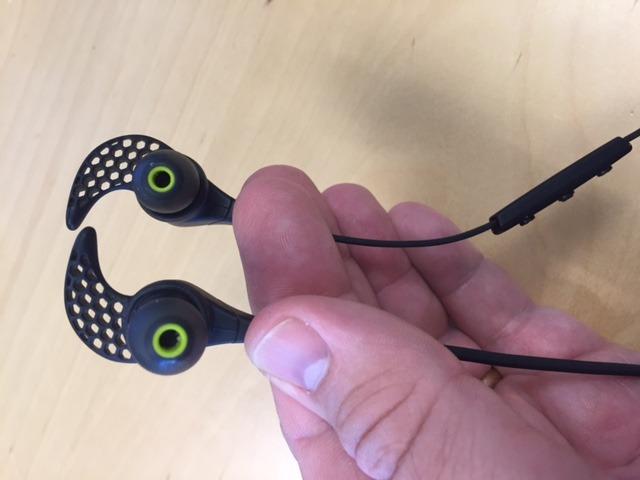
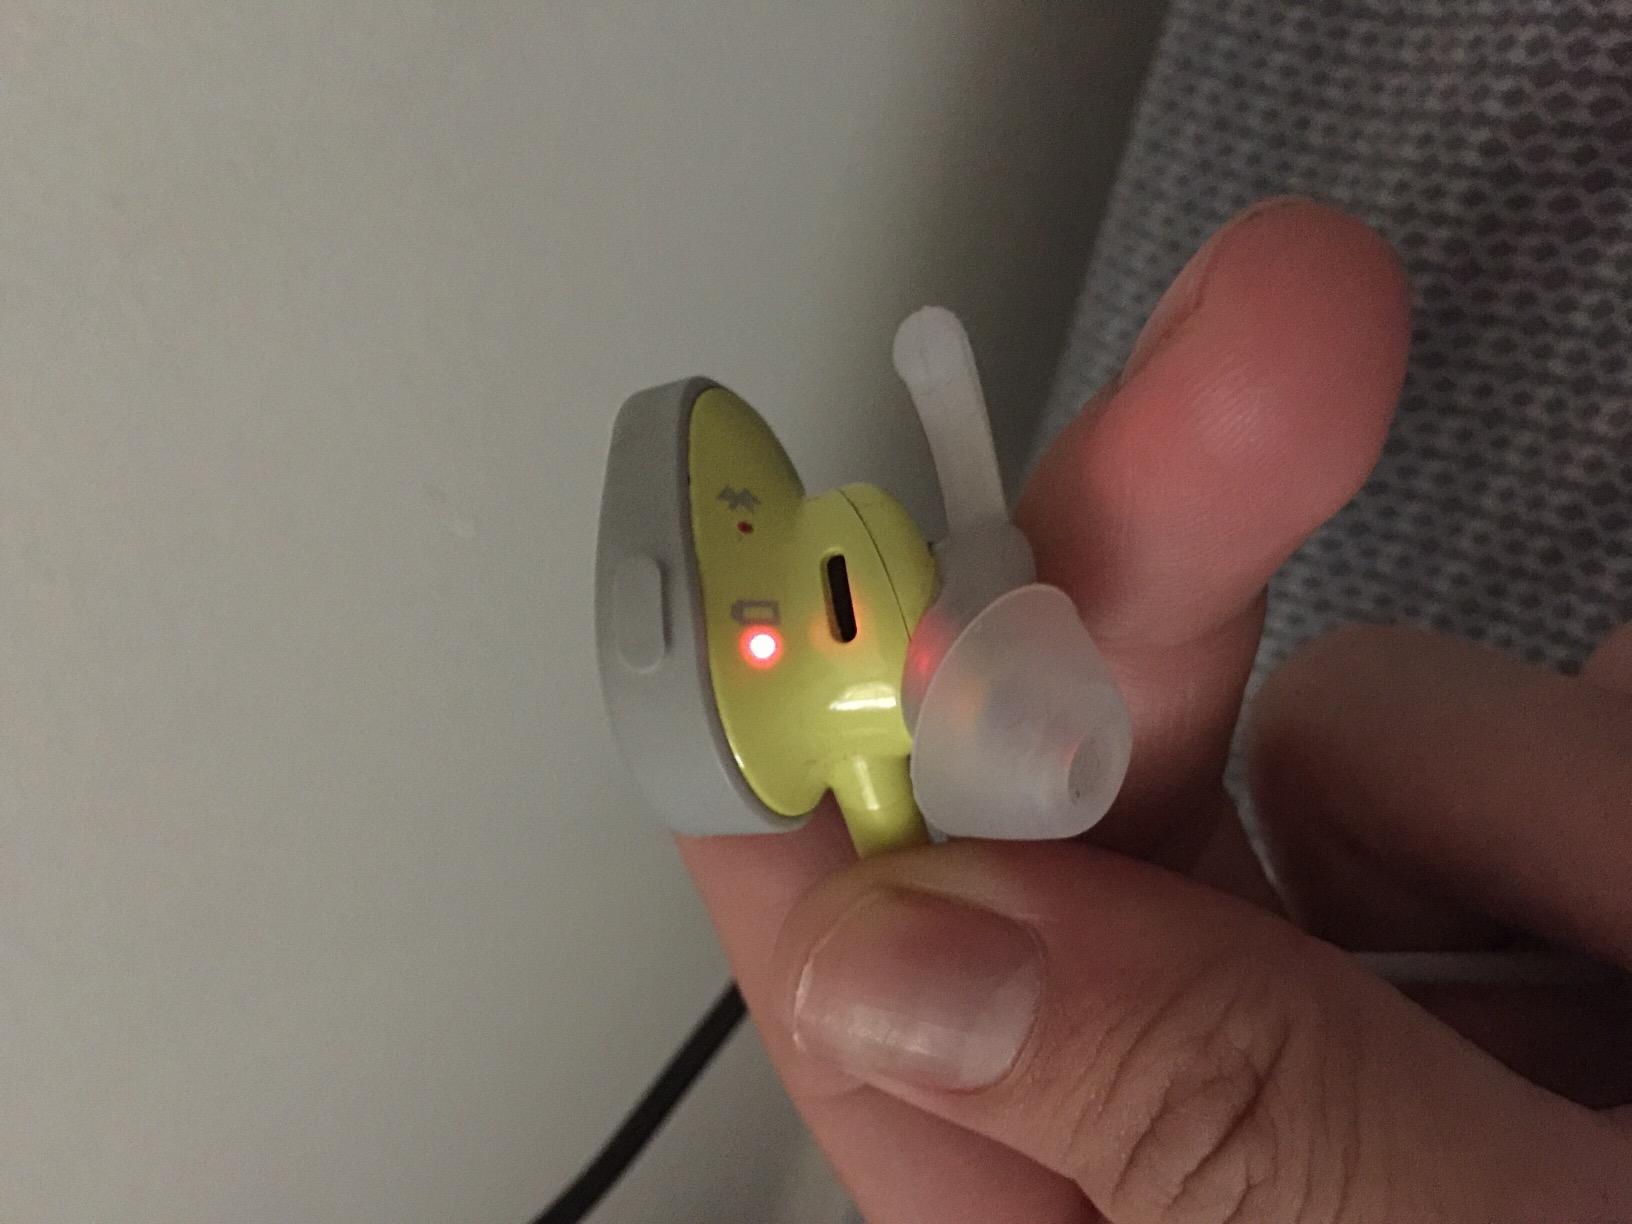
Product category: headphones
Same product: no